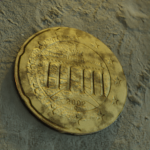
Coin value: 20cents
Country: de
Edition: standard